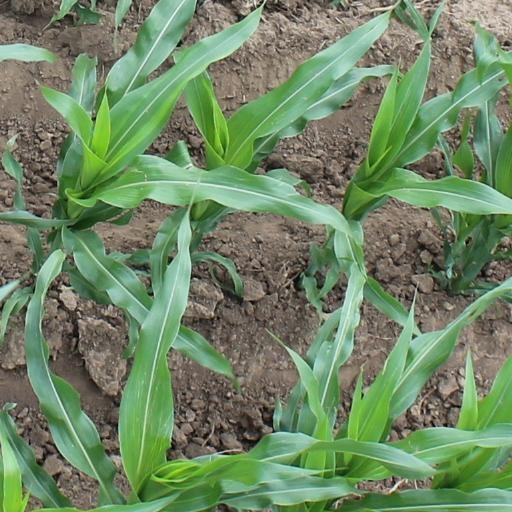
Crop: maize; corn